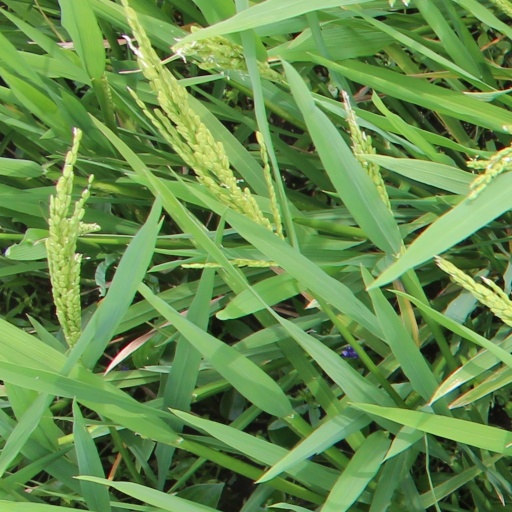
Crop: rice